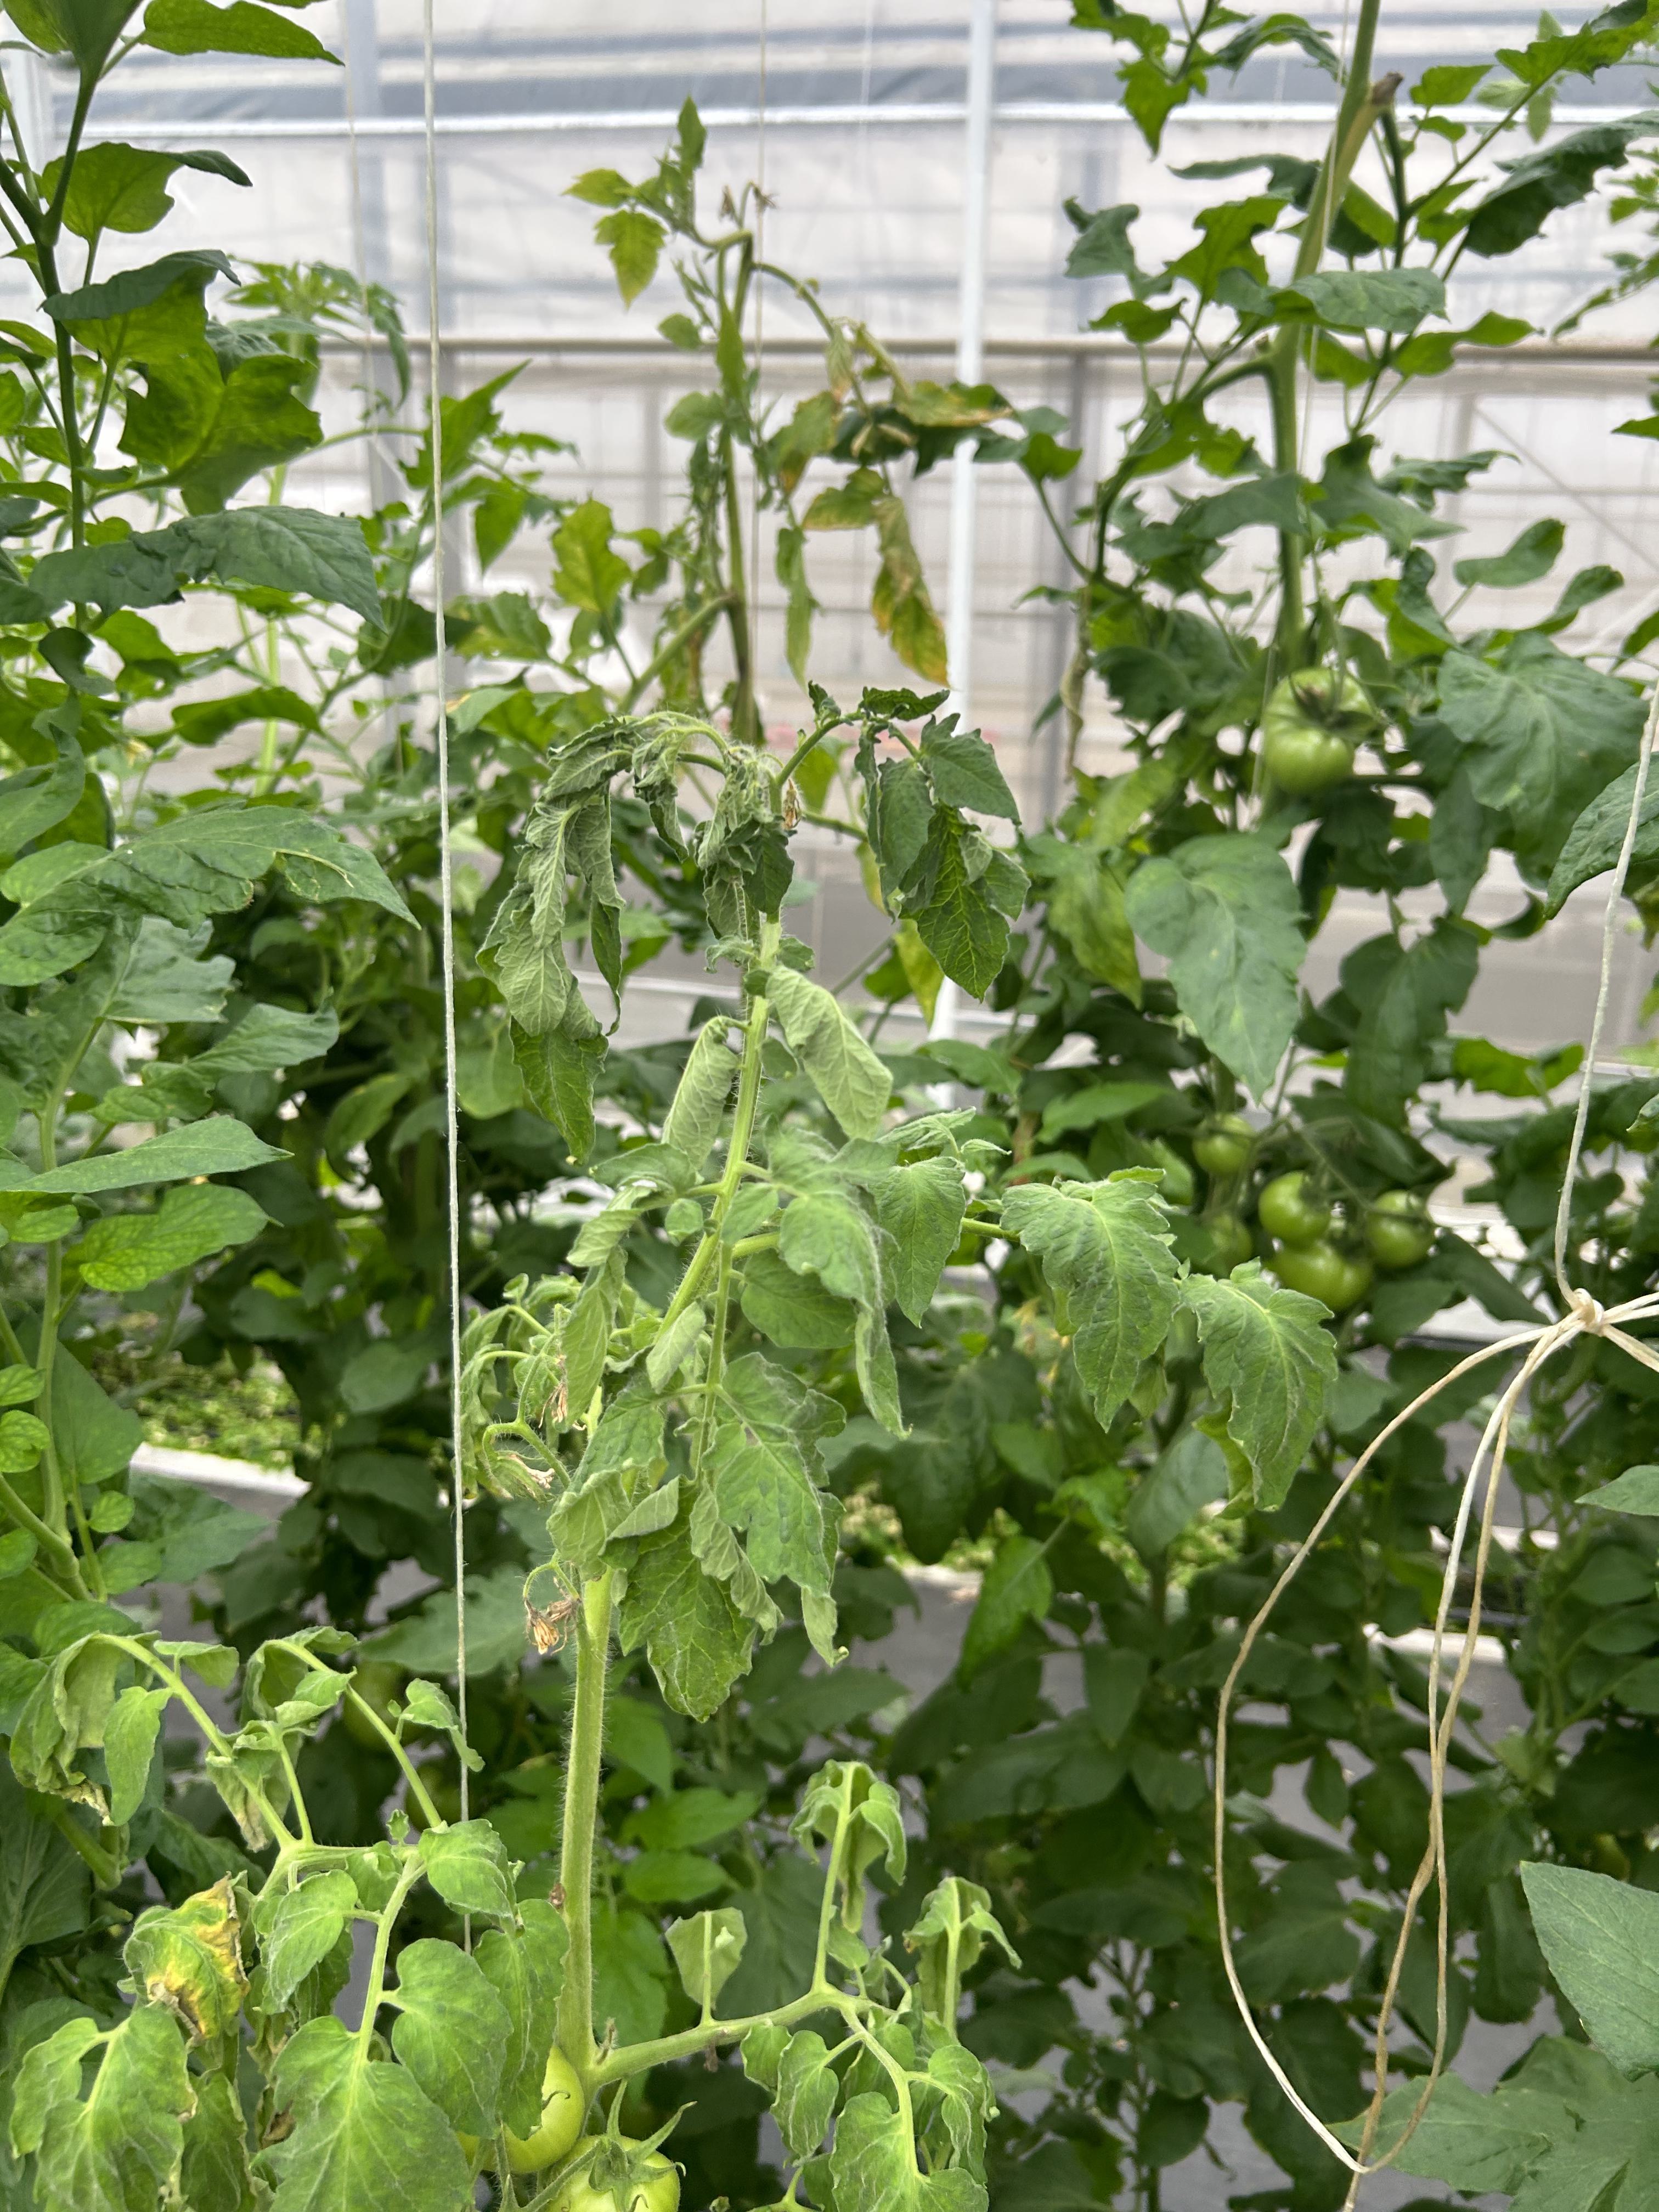
Disease: Wilt